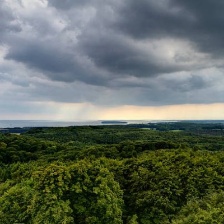
Cloud type: Nimbostratus